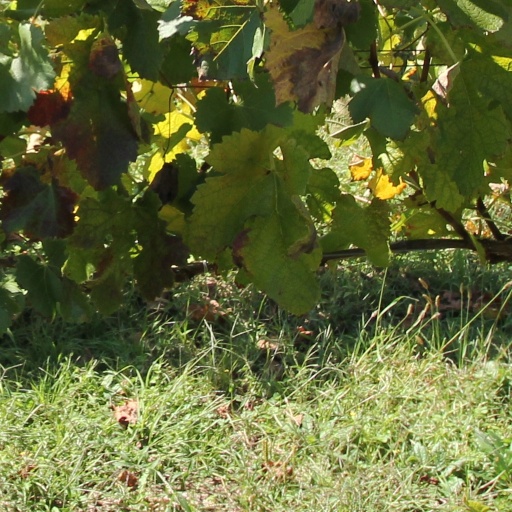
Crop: grape